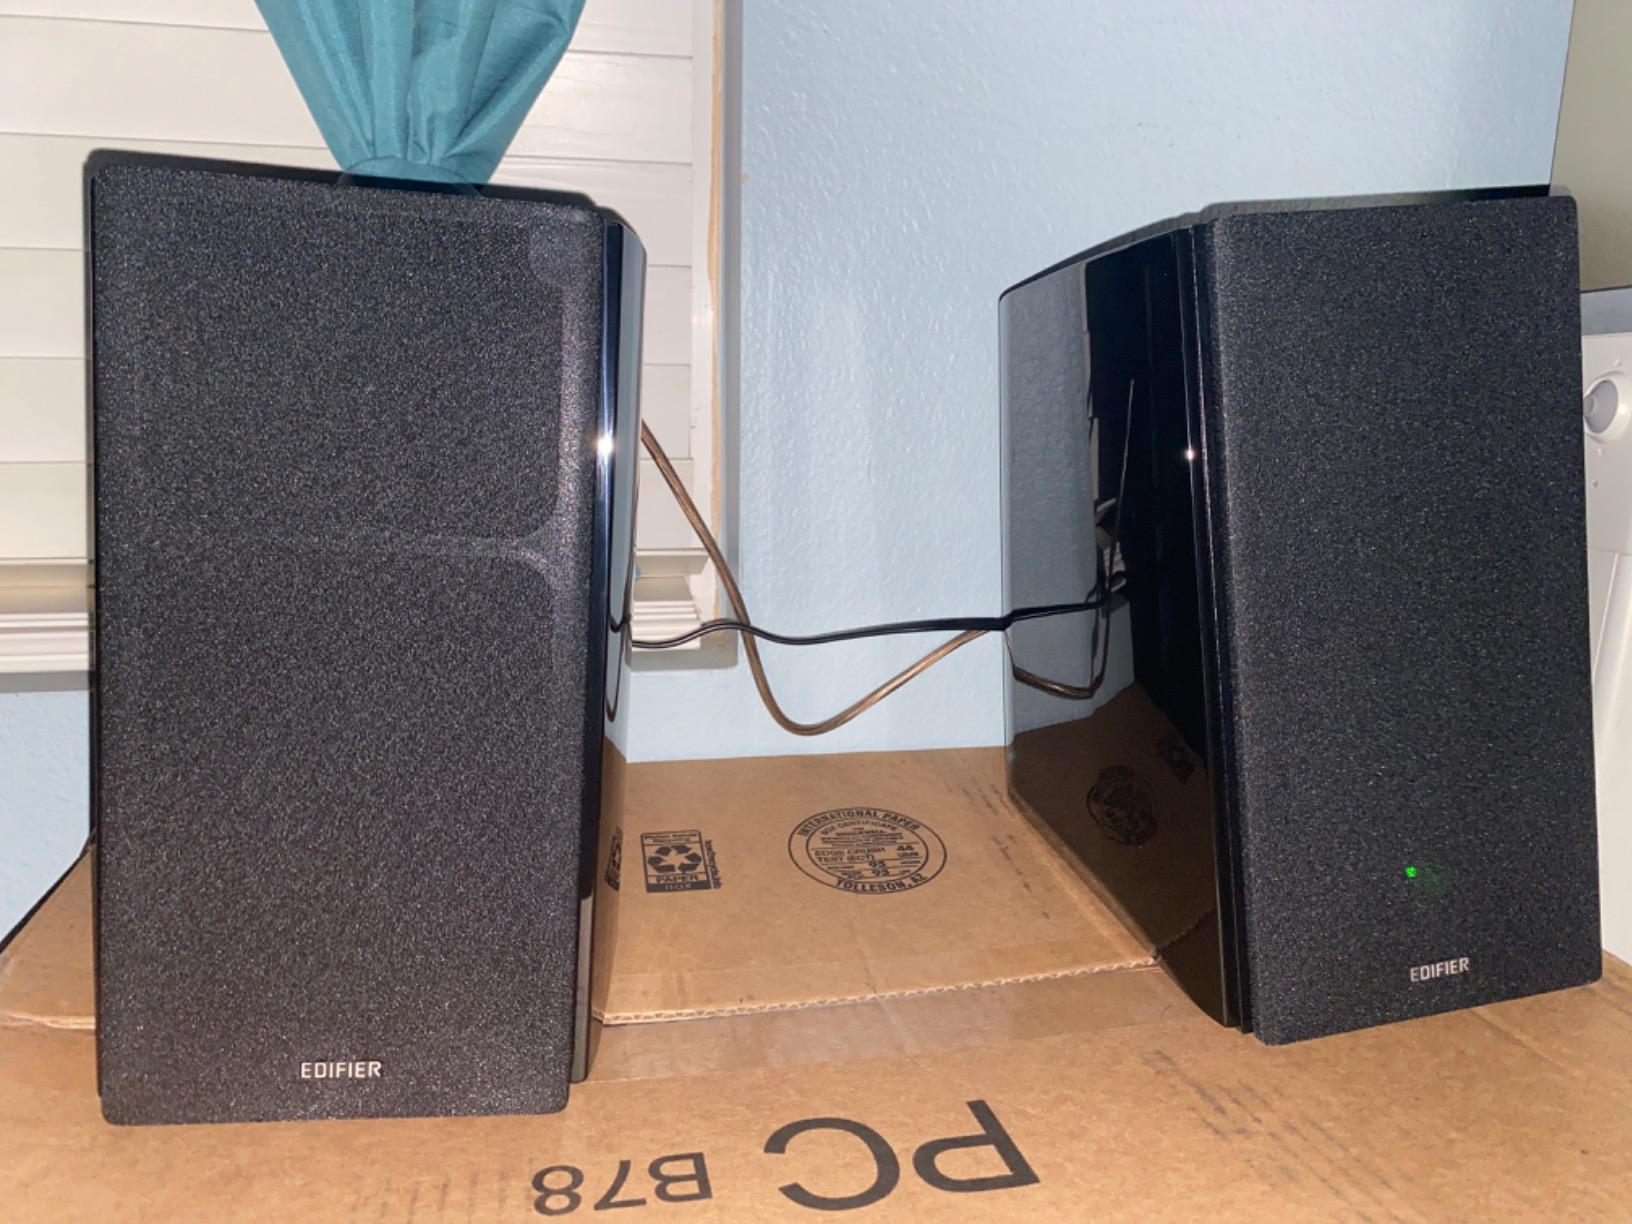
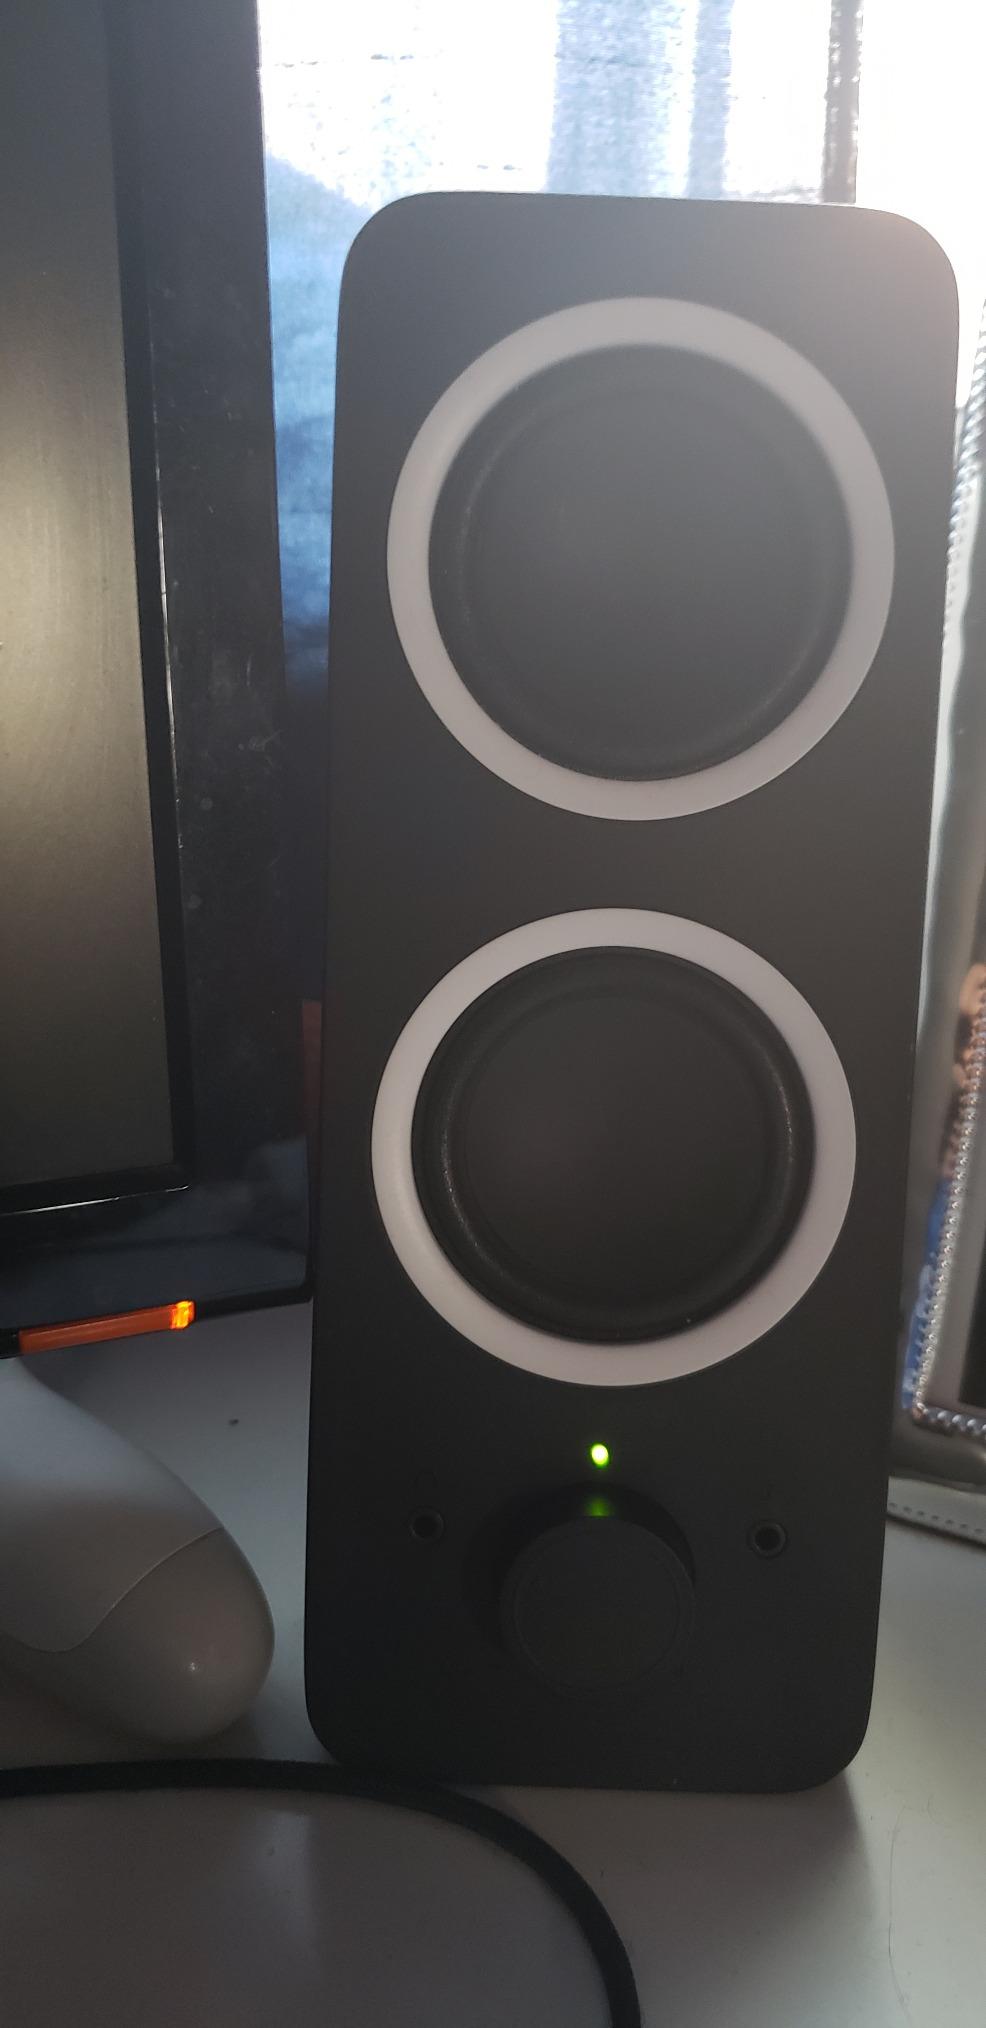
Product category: speaker
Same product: no